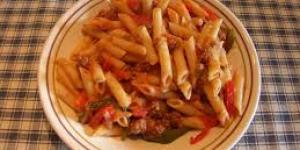
macarrones con carne picada y queso